The Cornelius Quartet

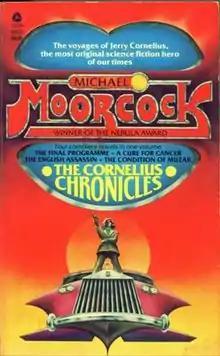
Cover from the first edition.

The Cornelius Quartet is the collective name for the Jerry Cornelius novels by Michael Moorcock, although the first one-volume edition was entitled "The Cornelius Chronicles". It is composed of "The Final Programme", "A Cure for Cancer", "" and "The Condition of Muzak". The collection has remained continuously in print for 30 years.